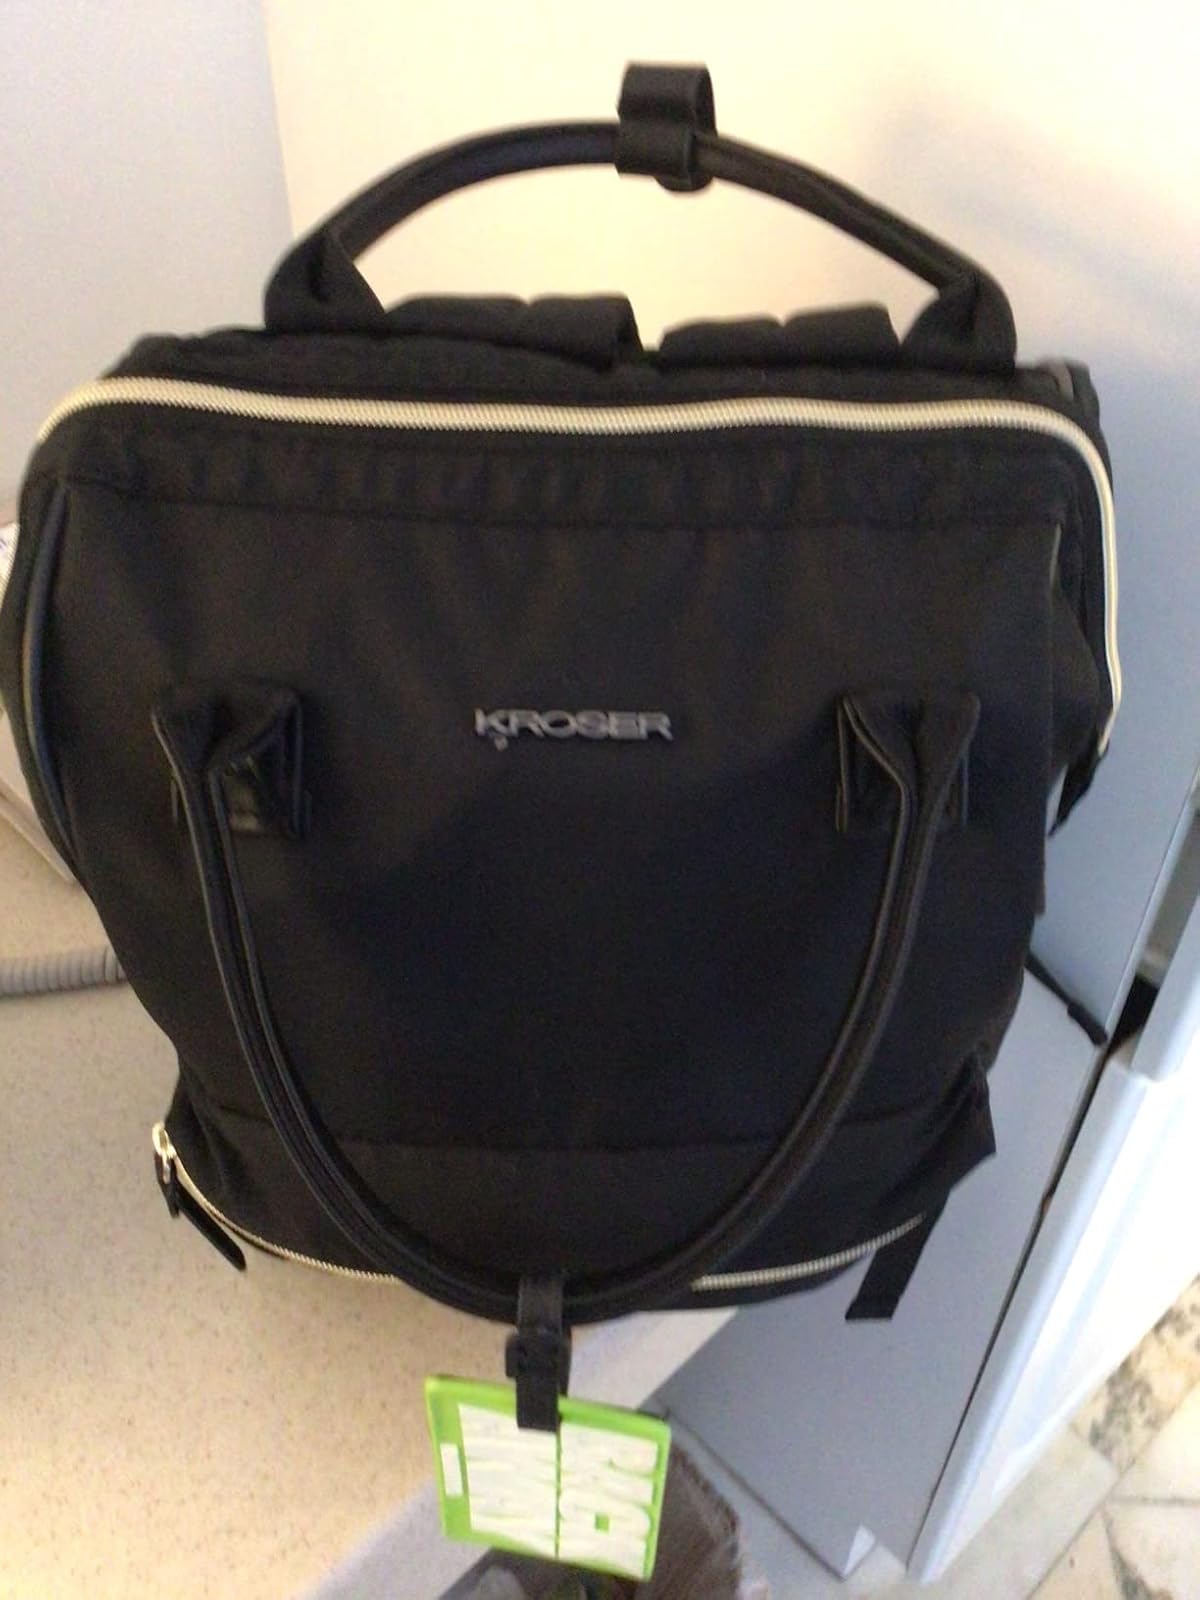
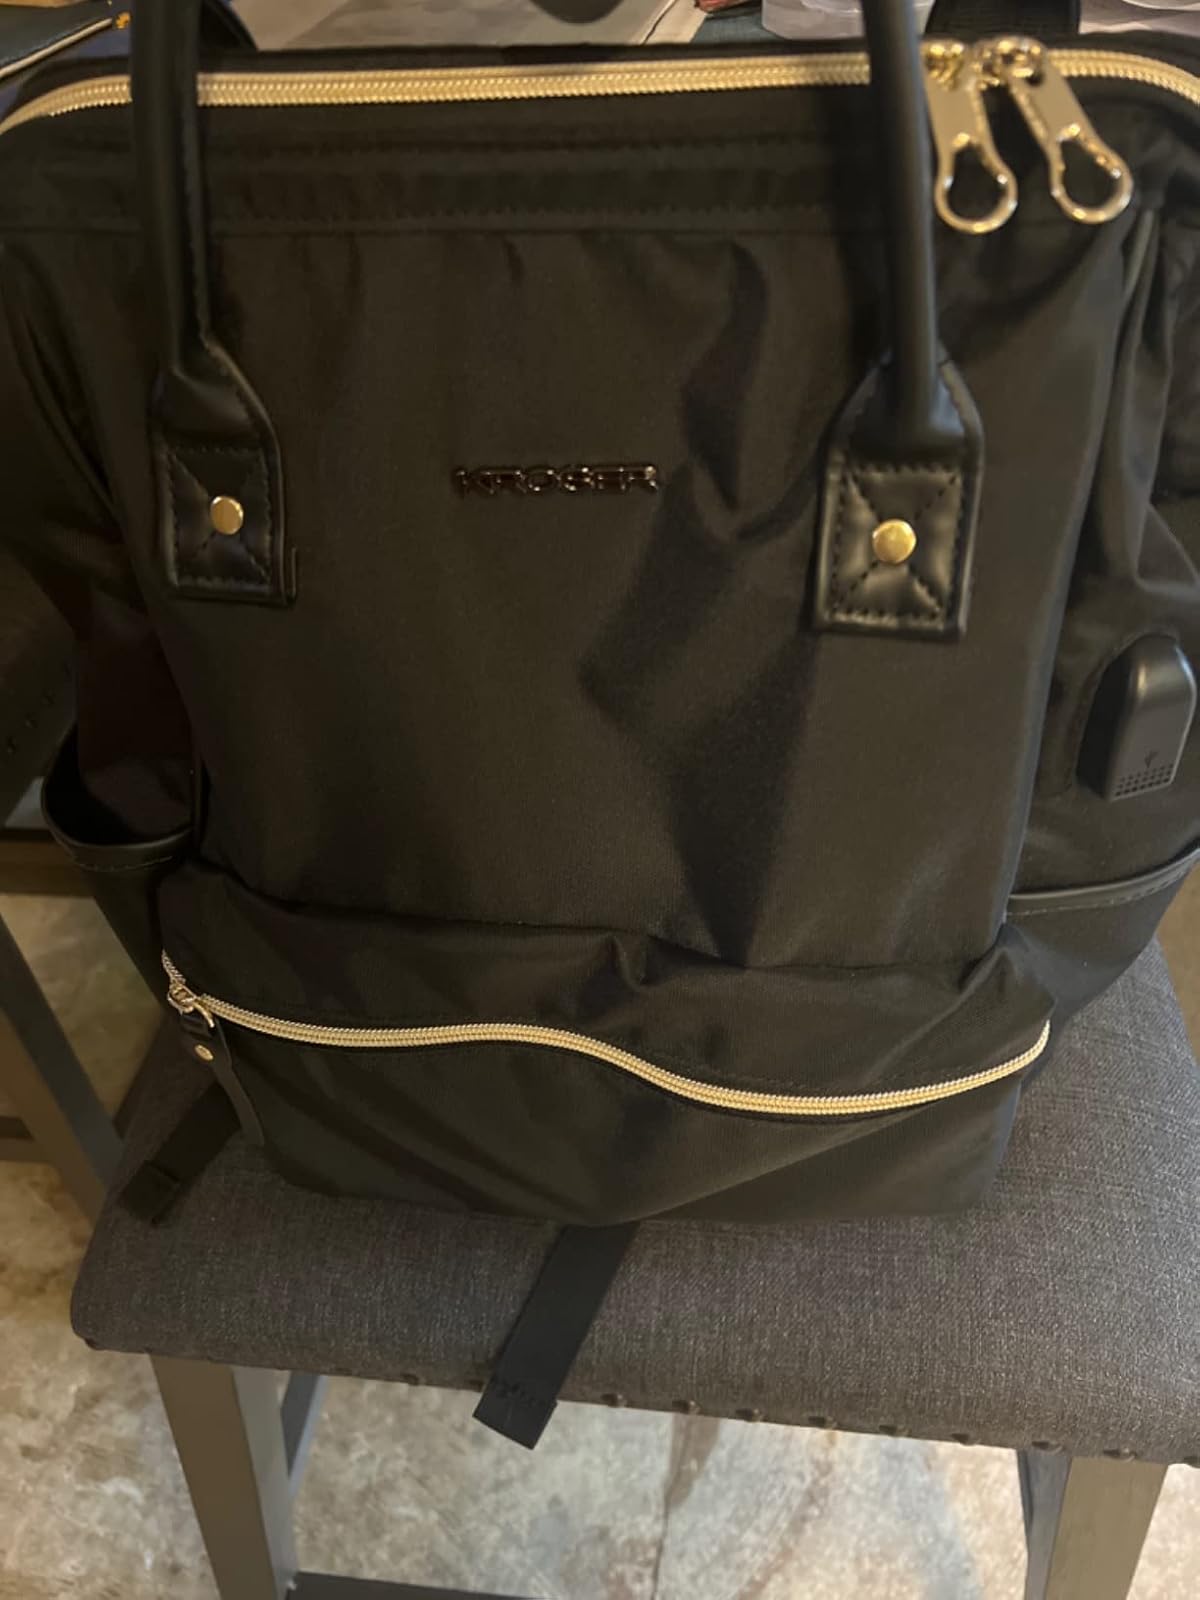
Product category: bag
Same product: yes